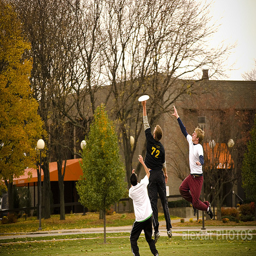
A group of young men playing a game of Frisbee.
Three men jumping to catch a Frisbee in a park.
A frisbee in the air with three men jumping up around it.
Three guys trying to catch a white frisbee.
Frisbee players are in mid air reaching skyward.